Brymbo Steelworks

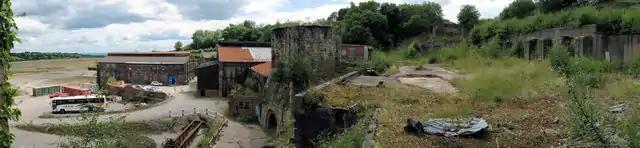
Panoramic view, taken from the old blast furnace charging bank, of a small part of the former steelworks site. At the centre is Wilkinson's original No. 1 blast furnace, later used as a sand hopper. The plateau in the distance was later the site of the main melting shop

A new major road has been built recently to connect the village of Brymbo to the new Mountain View houses on the former steelworks site. The road was opened in June 2021 and now opens up plans for more development such as a school, retail areas and business options.